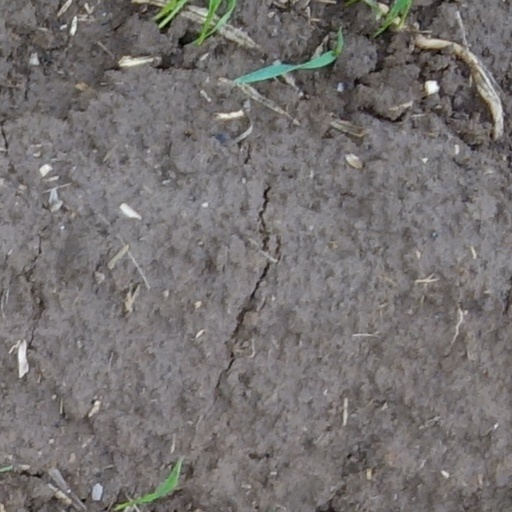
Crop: wheat